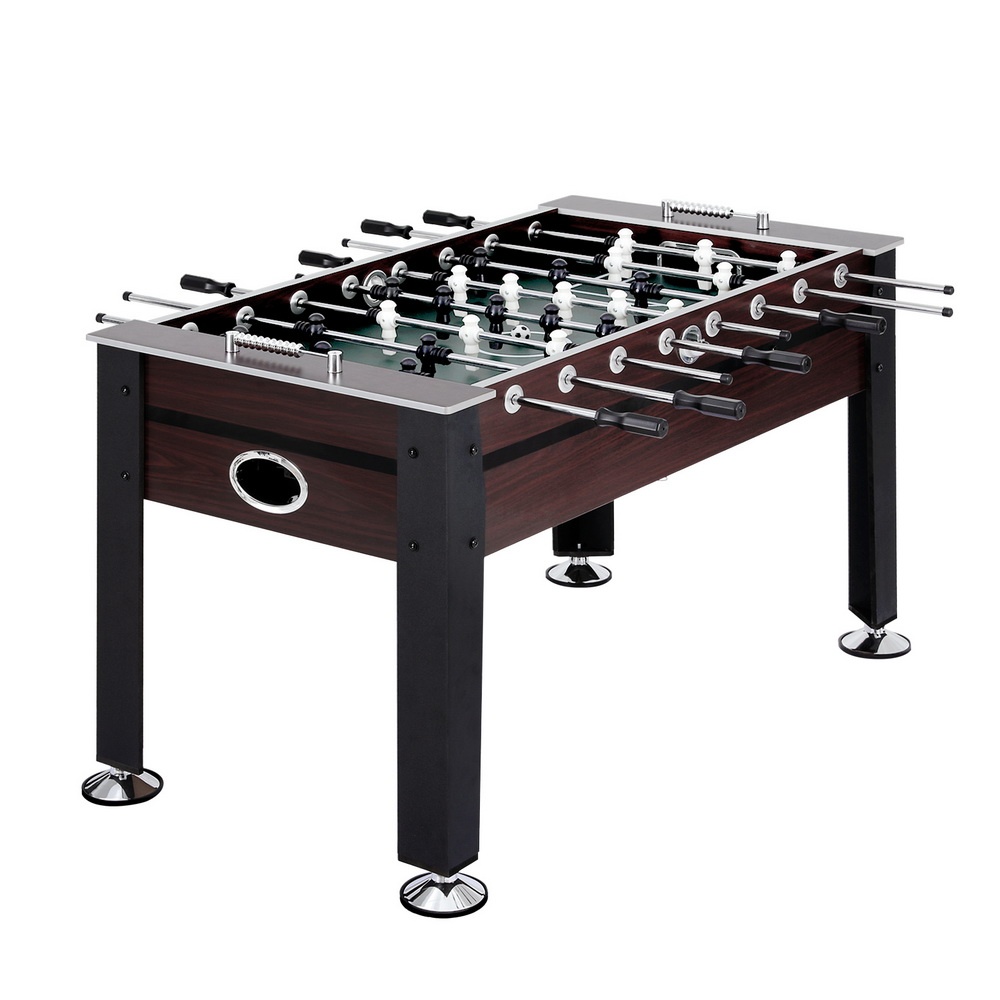
5FT Soccer Table Foosball Football Game Set Home Party Gift Adults Kids Indoor
If you love soccer (or football), our Soccer Table promises to deliver hours of fun and excitement. The 5-foot table is made from MDF board with a strong and sturdy construction and features stable legs too. The full-team ABS moulded player are attached to chrome-finish steel rods for strength and durability. The anti-slip handles enable good player and ball control and ensures a comfortable feel too. A score counter lets you keep score easily and you get two bonus balls too. Great for family bonding, party entertainment or after-work play, our soccer table is an absolute winner with everyone. Features Quality MDF board made Anti-slip handles Durable ABS moulded players Convenient score counter Safe round corners Stable feet Bonus 2 balls Specifications: Dimensions: 142cm x 78cm x 86cm Frame material: MDF, metal Players: ABS moulded Simple installation is required Package Content Soccer table x 1 Ball x 2 Installation instruction x 1 This product comes with 1 year warranty
Brand: Dream Bliss Home
Category: Sporting Goods > Indoor Games > Foosball > Foosball Tables